Dance

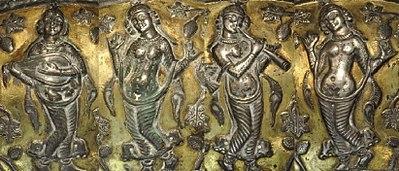
Dancers and musicians on a Sasanian bowl, Iran

References to dance can be found in very early recorded history; Greek dance ("choros") is referred to by Plato, Aristotle, Plutarch and Lucian. The Bible and Talmud refer to many events related to dance, and contain over 30 different dance terms. In Chinese pottery as early as the Neolithic period, groups of people are depicted dancing in a line holding hands, and the earliest Chinese word for "dance" is found written in the oracle bones. Dance is described in the "Lüshi Chunqiu". Primitive dance in ancient China was associated with sorcery and shamanic rituals.